Claud Castleton

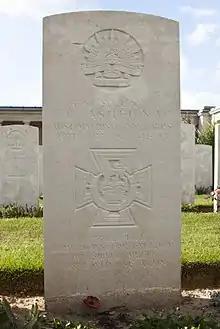
Castleton's grave

Claud Charles Castleton, VC (12 April 1893 – 29 July 1916) was an Australian recipient of the Victoria Cross, the highest award for gallantry in the face of the enemy that can be awarded to British and Commonwealth forces.